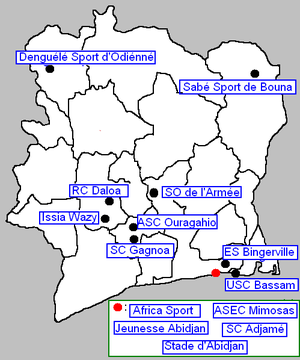
Club de football en Coôte d'Ivoire. source